SMS Magdeburg

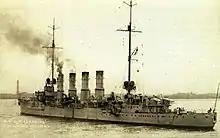
in Swinemünde in 1912

Her propulsion system consisted of three sets of Bergmann steam turbines driving three screw propellers. They were designed to give , but reached in service. These were powered by sixteen coal-fired Marine-type water-tube boilers, although they were later altered to use fuel oil that was sprayed on the coal to increase its burn rate. The boilers were vented through four funnels located amidships. These gave the ship a top speed of . carried of coal, and an additional of oil that gave her a range of approximately at .